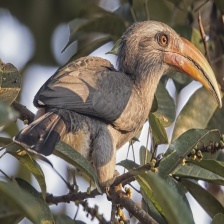
Species: MALABAR HORNBILL
Scientific name: OCYCEROS GRISEUS
ImageNet parent category: hornbill